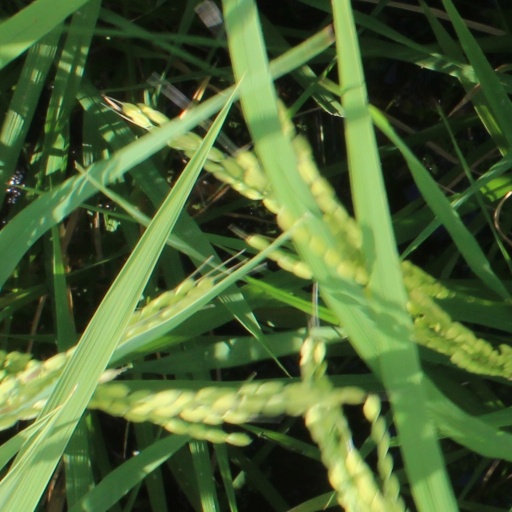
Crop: rice